A Study in Terror

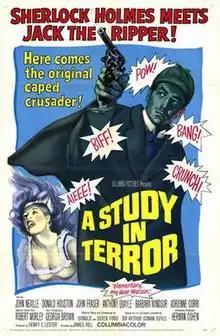
U.S. theatrical release poster

A Study in Terror is a 1965 British thriller film directed by James Hill and starring John Neville as Sherlock Holmes and Donald Houston as Dr. Watson. It was filmed at Shepperton Studios, London, with some location work at Osterley House in Middlesex.